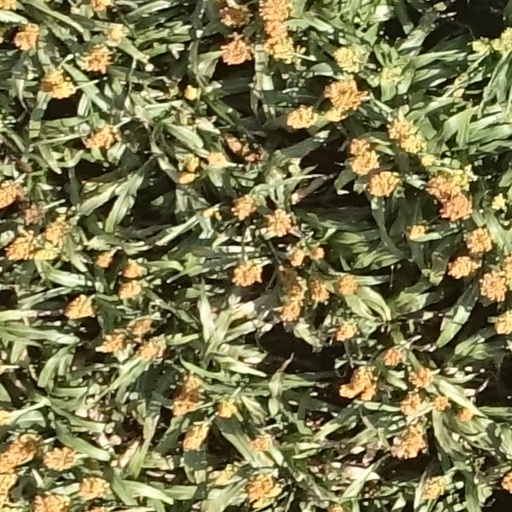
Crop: sorghum